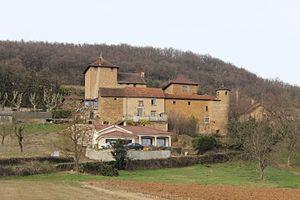
Panossas - Château d'Antouillet.
Panossas est une commune française située dans le département de l'Isère, en région Auvergne-Rhône-Alpes.